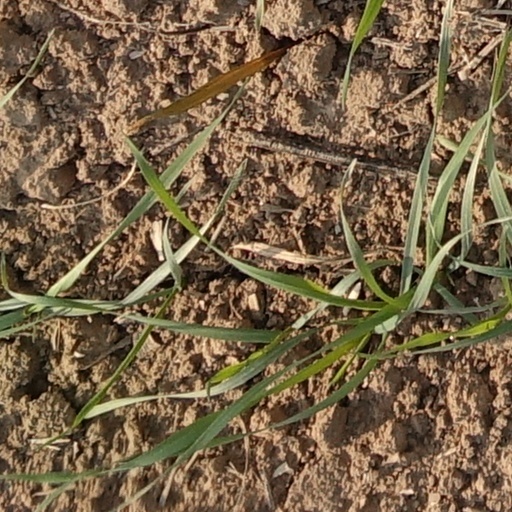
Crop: wheat